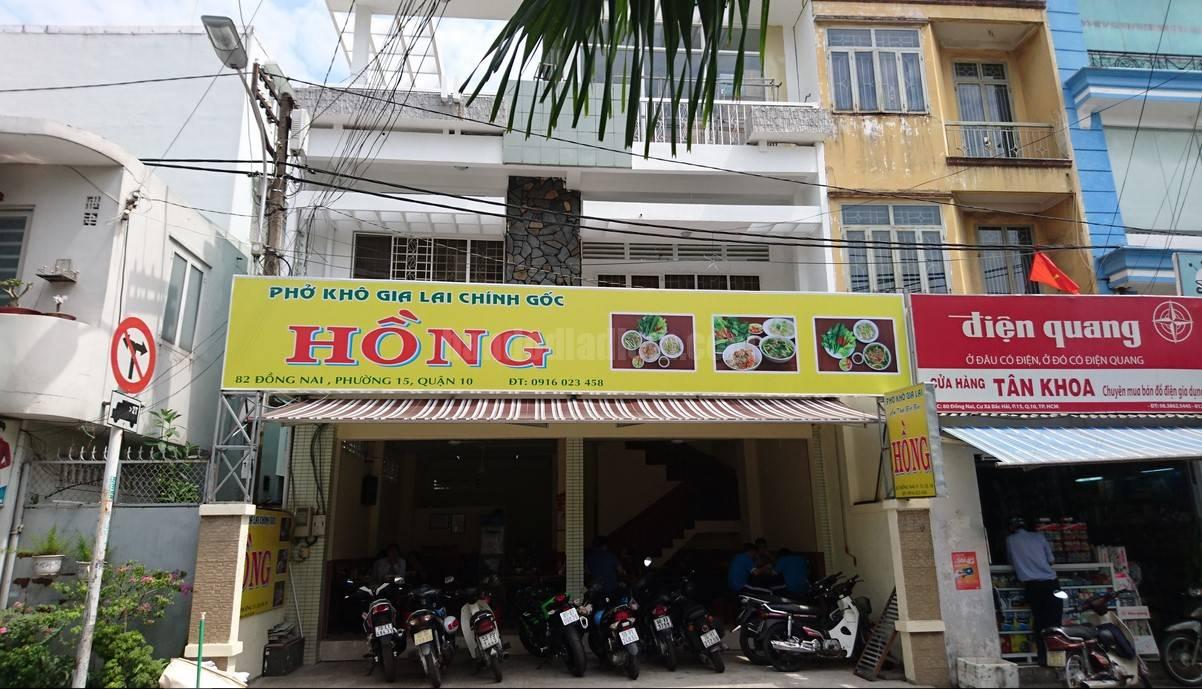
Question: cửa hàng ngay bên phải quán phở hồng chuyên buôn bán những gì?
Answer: đồ điện gia dụng